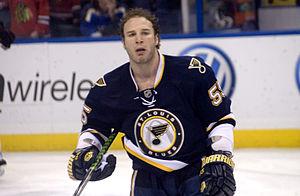
Cam Janssen est un joueur professionnel de hockey sur glace.